Mal Matheson

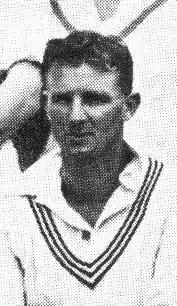
Mal Matheson in 1931

Alexander Malcolm Matheson (27 February 1906 – 31 December 1985) was a New Zealand cricketer who played in two Test matches, the Fourth Test of New Zealand's initial Test series, against England in 1929–30, and, when he toured England with the New Zealanders in 1931, the rain-ruined Third Test.